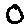
Label: 0